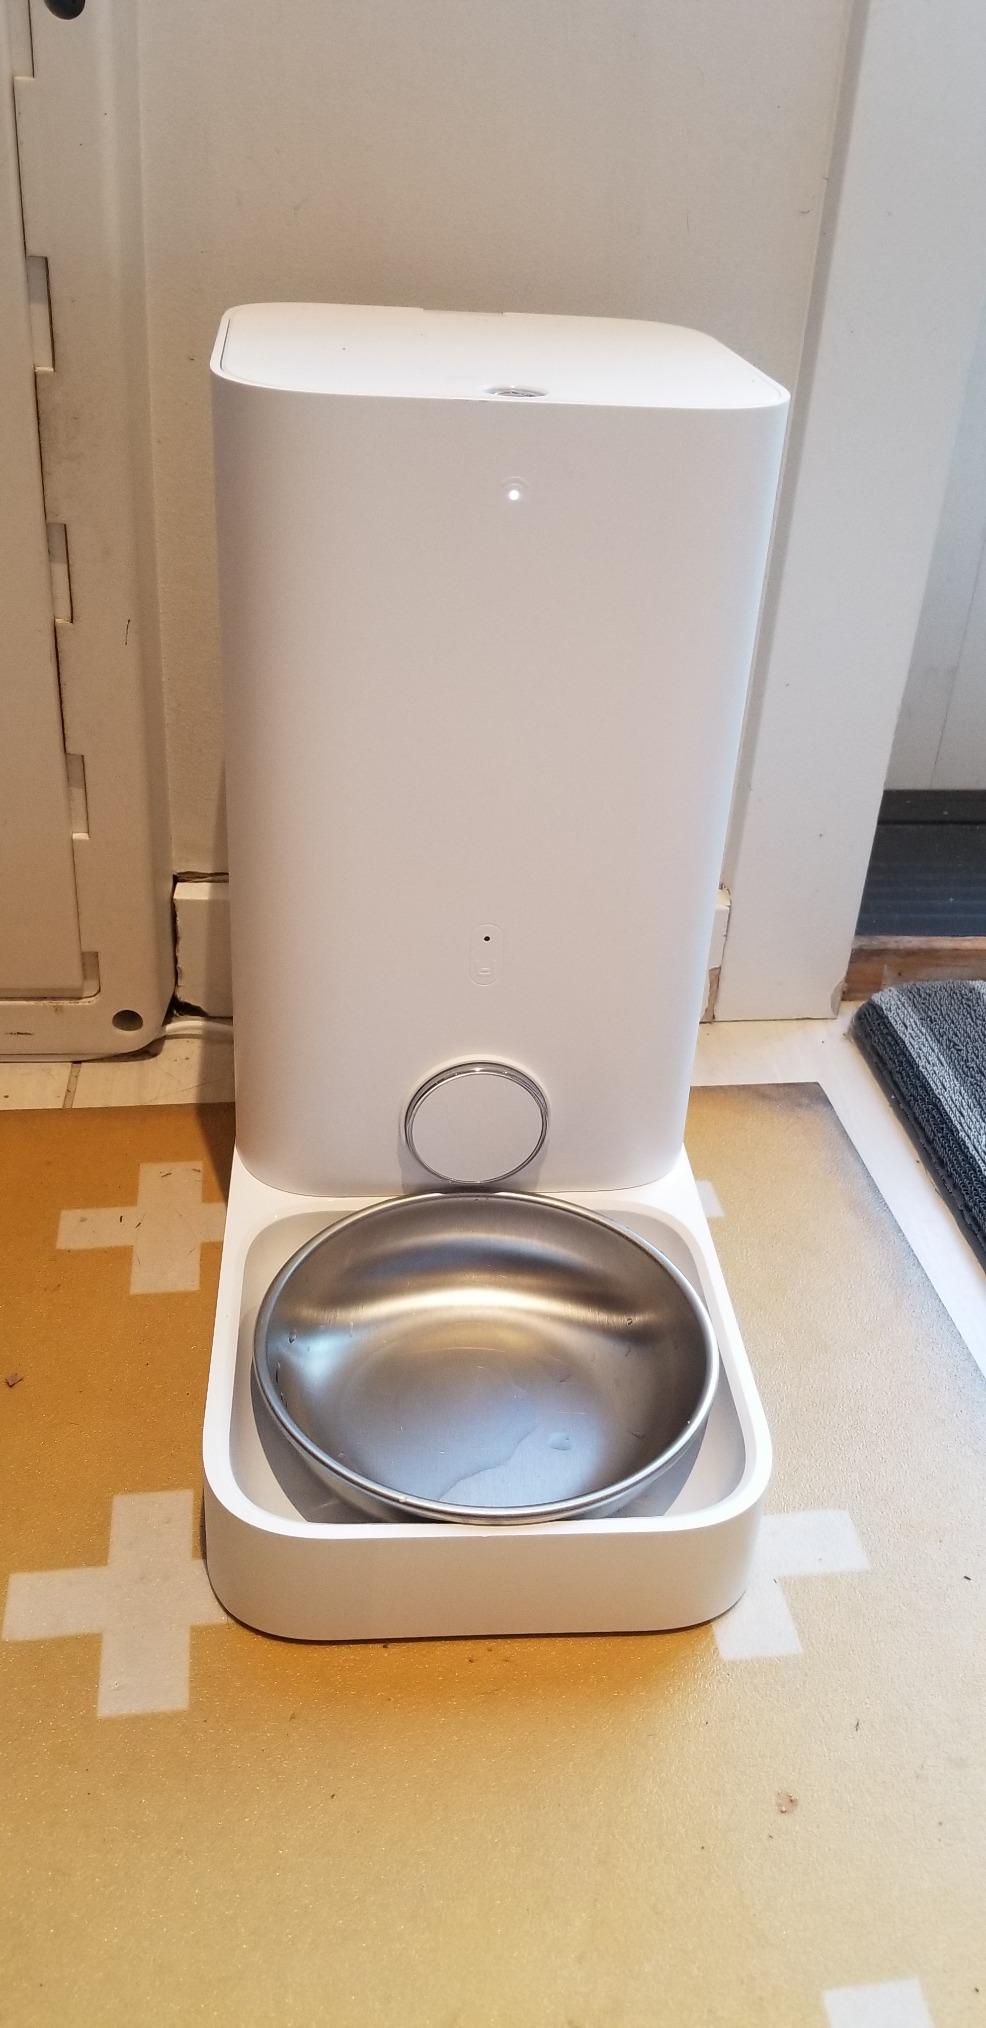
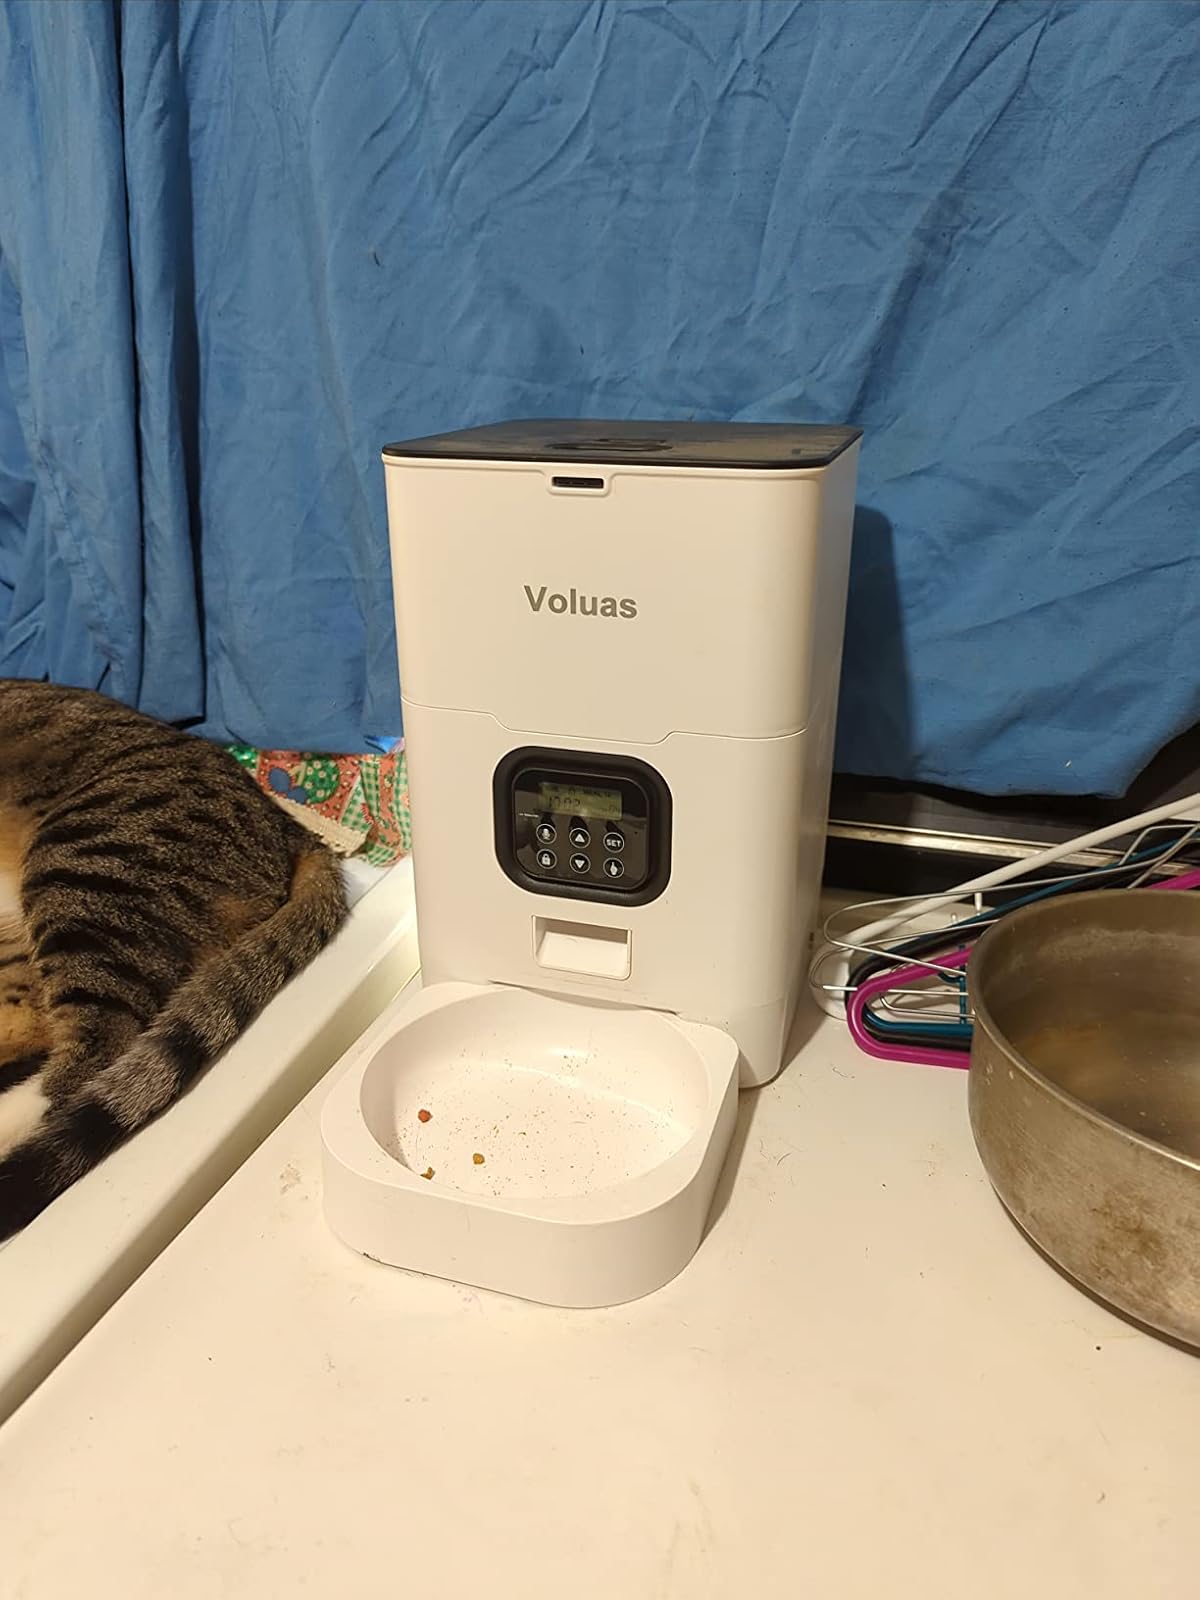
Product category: items_feeder
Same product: no